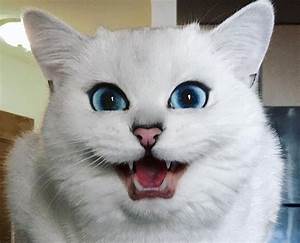
Label: gatto